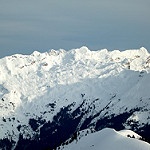
Label: mountain